Jeffree Star

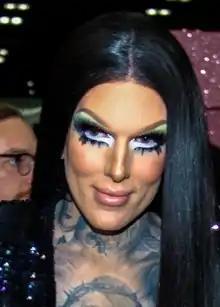
Star in May 2018

Jeffree Star (born Jeffrey Lynn Steininger Jr., November 15, 1985) is an American makeup artist, media personality and singer-songwriter. He is the founder and owner of Jeffree Star Cosmetics.